Beach evolution

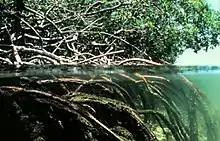
Mangrove's above and below water view at the edge of the shore.

This Integrated coastal zone management example is based on the "move beach seaward" general planning approach which involves both hard and soft engineering methods. This scenario minimizes the maintenance effort and cost by making optimal use of the coastal geography by incorporating natural coastal geographical features in the engineering design. The cost is kept low by the use of easily available free or cost-effective local material, use of which is already known to or easily acquired by the local workforce. This solution entails beach nourishment (creating recreational area by filling with sand), and further beach expansion and prevention of beach erosion caused by longshore drift and coastal development hazards. The design makes use of a shorter groyne slightly inclined toward the beach in the same direction as downdrift, with a series of "headland groyne" perpendicular to the shore, and a longer "headland groyne" at the end of downdrift side of the beach with smaller "headland groyne" perpendicular to it facing the updrift end of the beach.